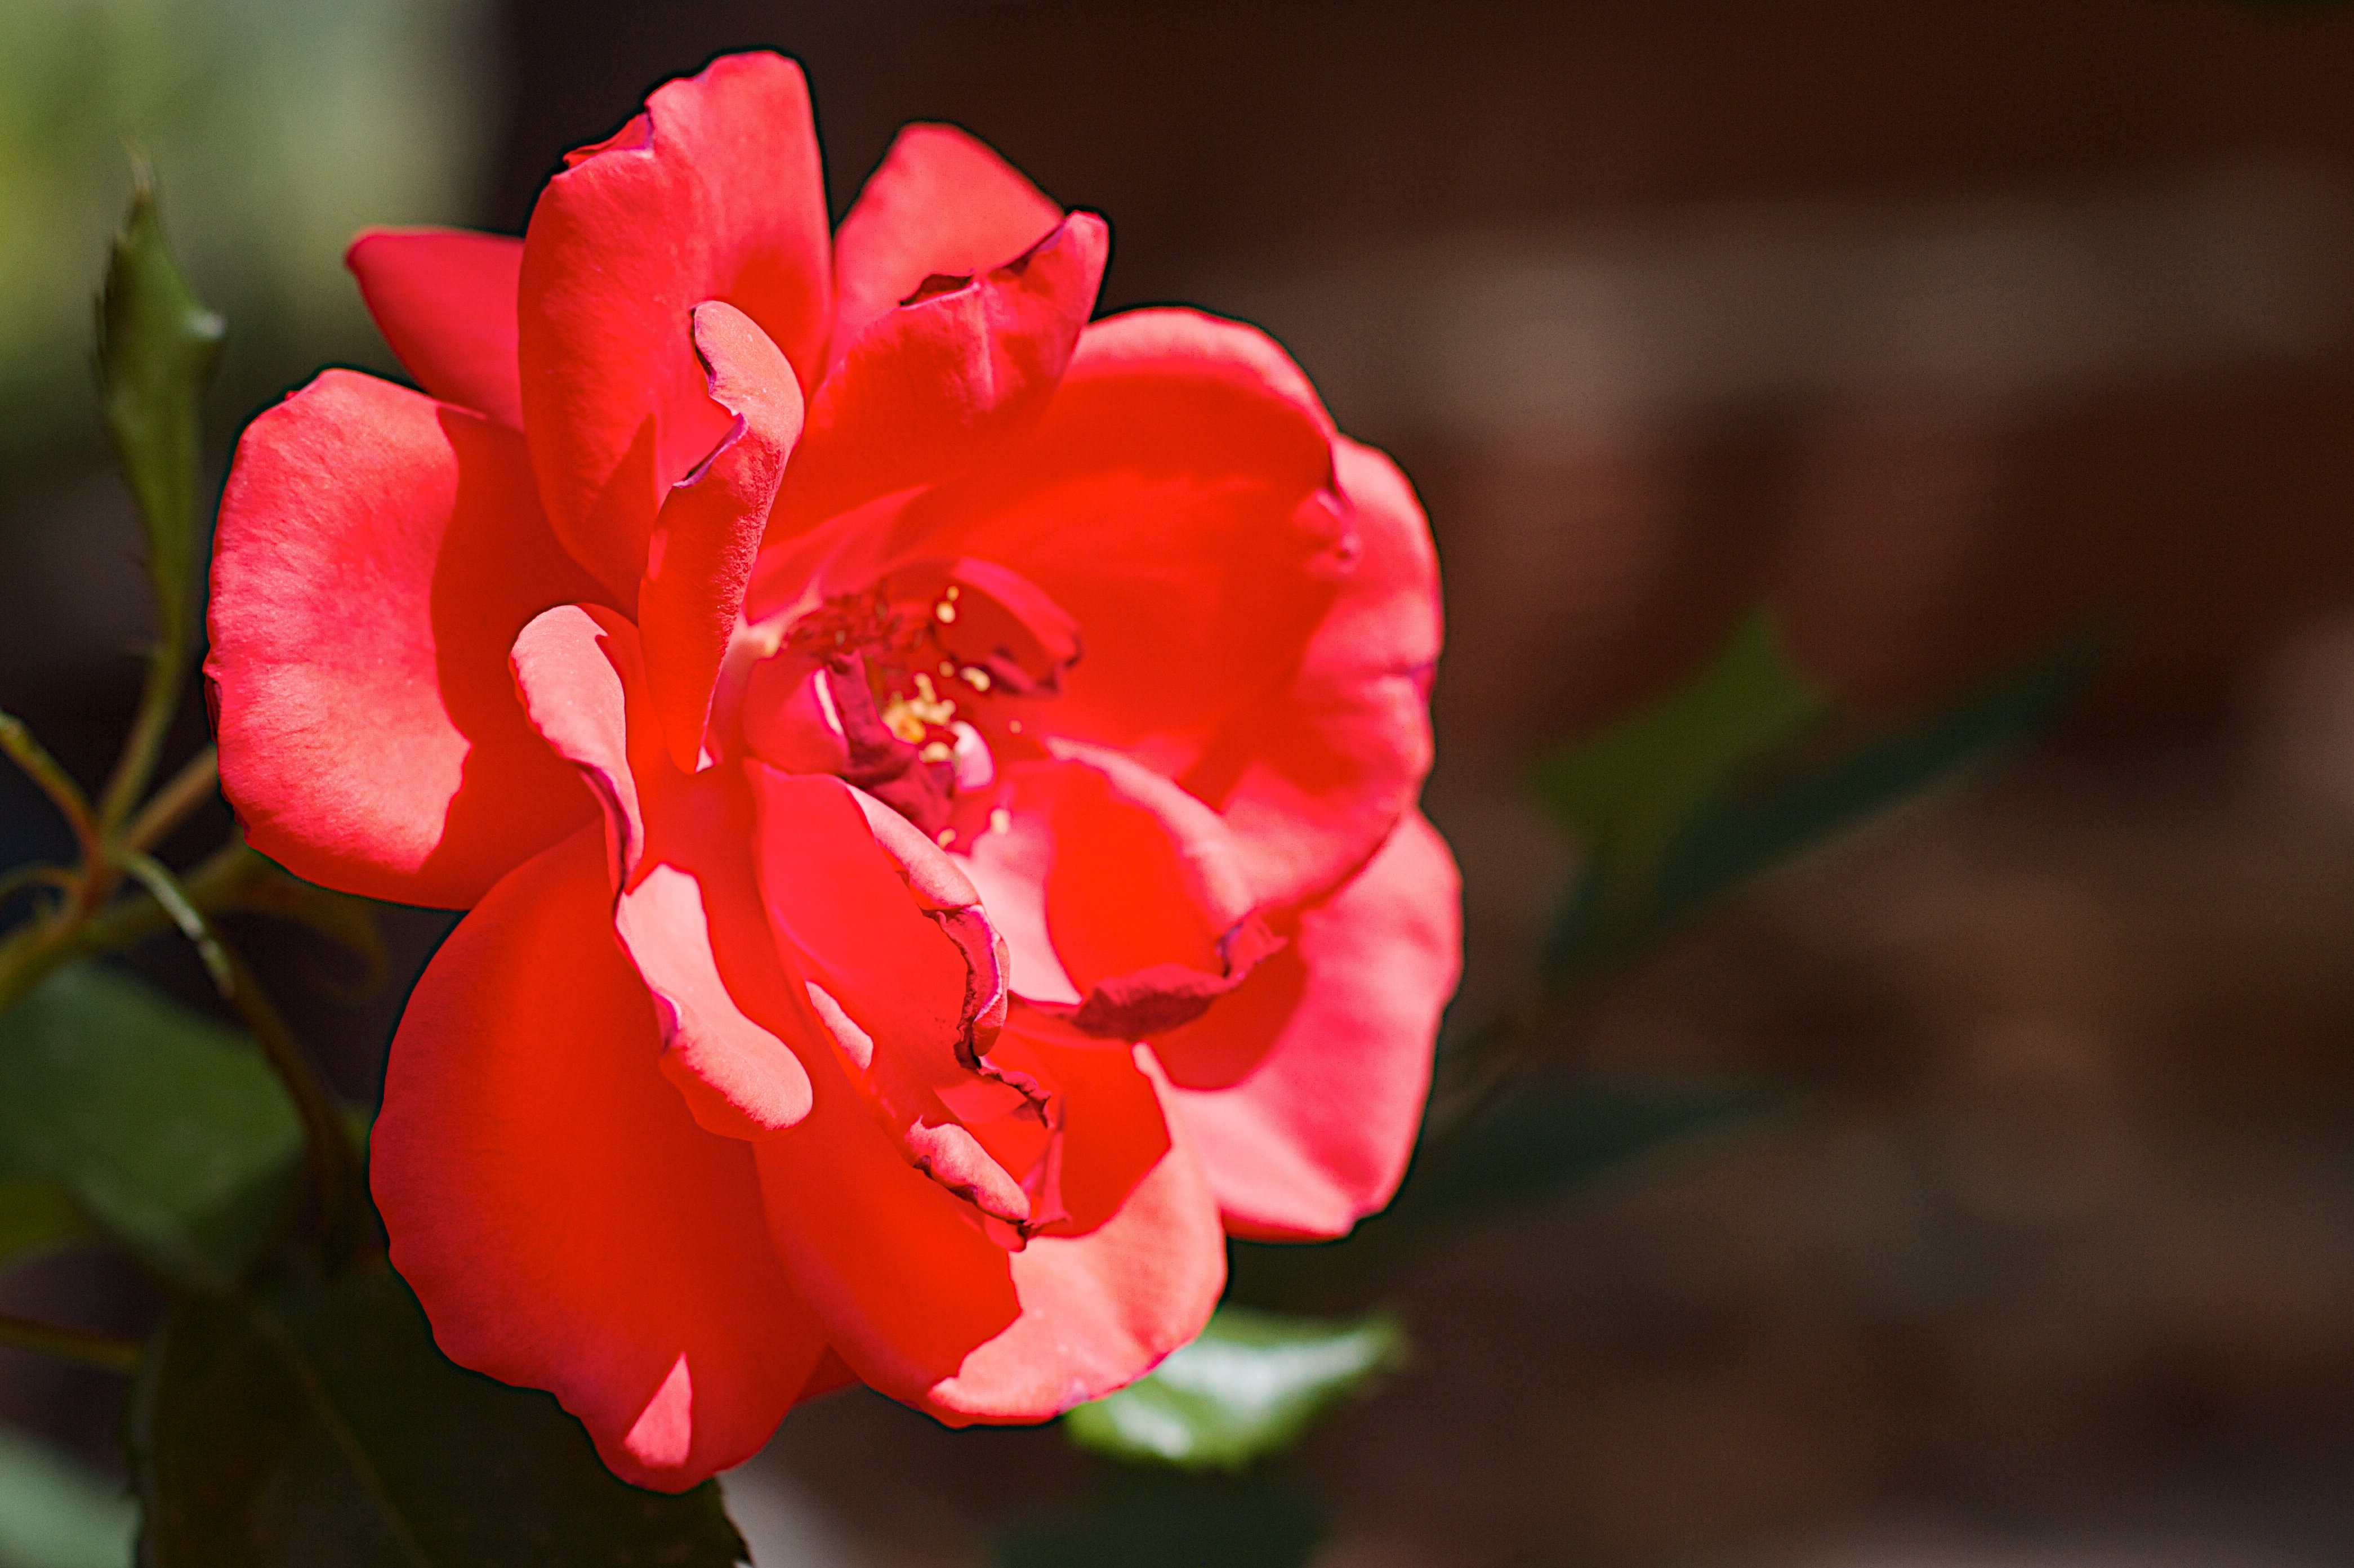
blossom, plant, flower, petal, rose, red, botany, pink, flora, close up, shrub, macro photography, flowering plant, garden roses, rose family, land plant